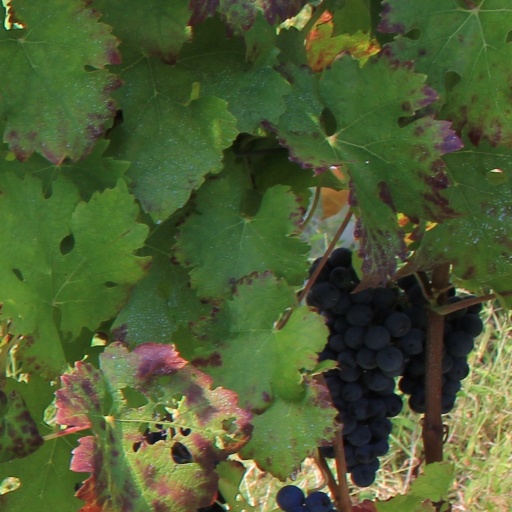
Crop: grape